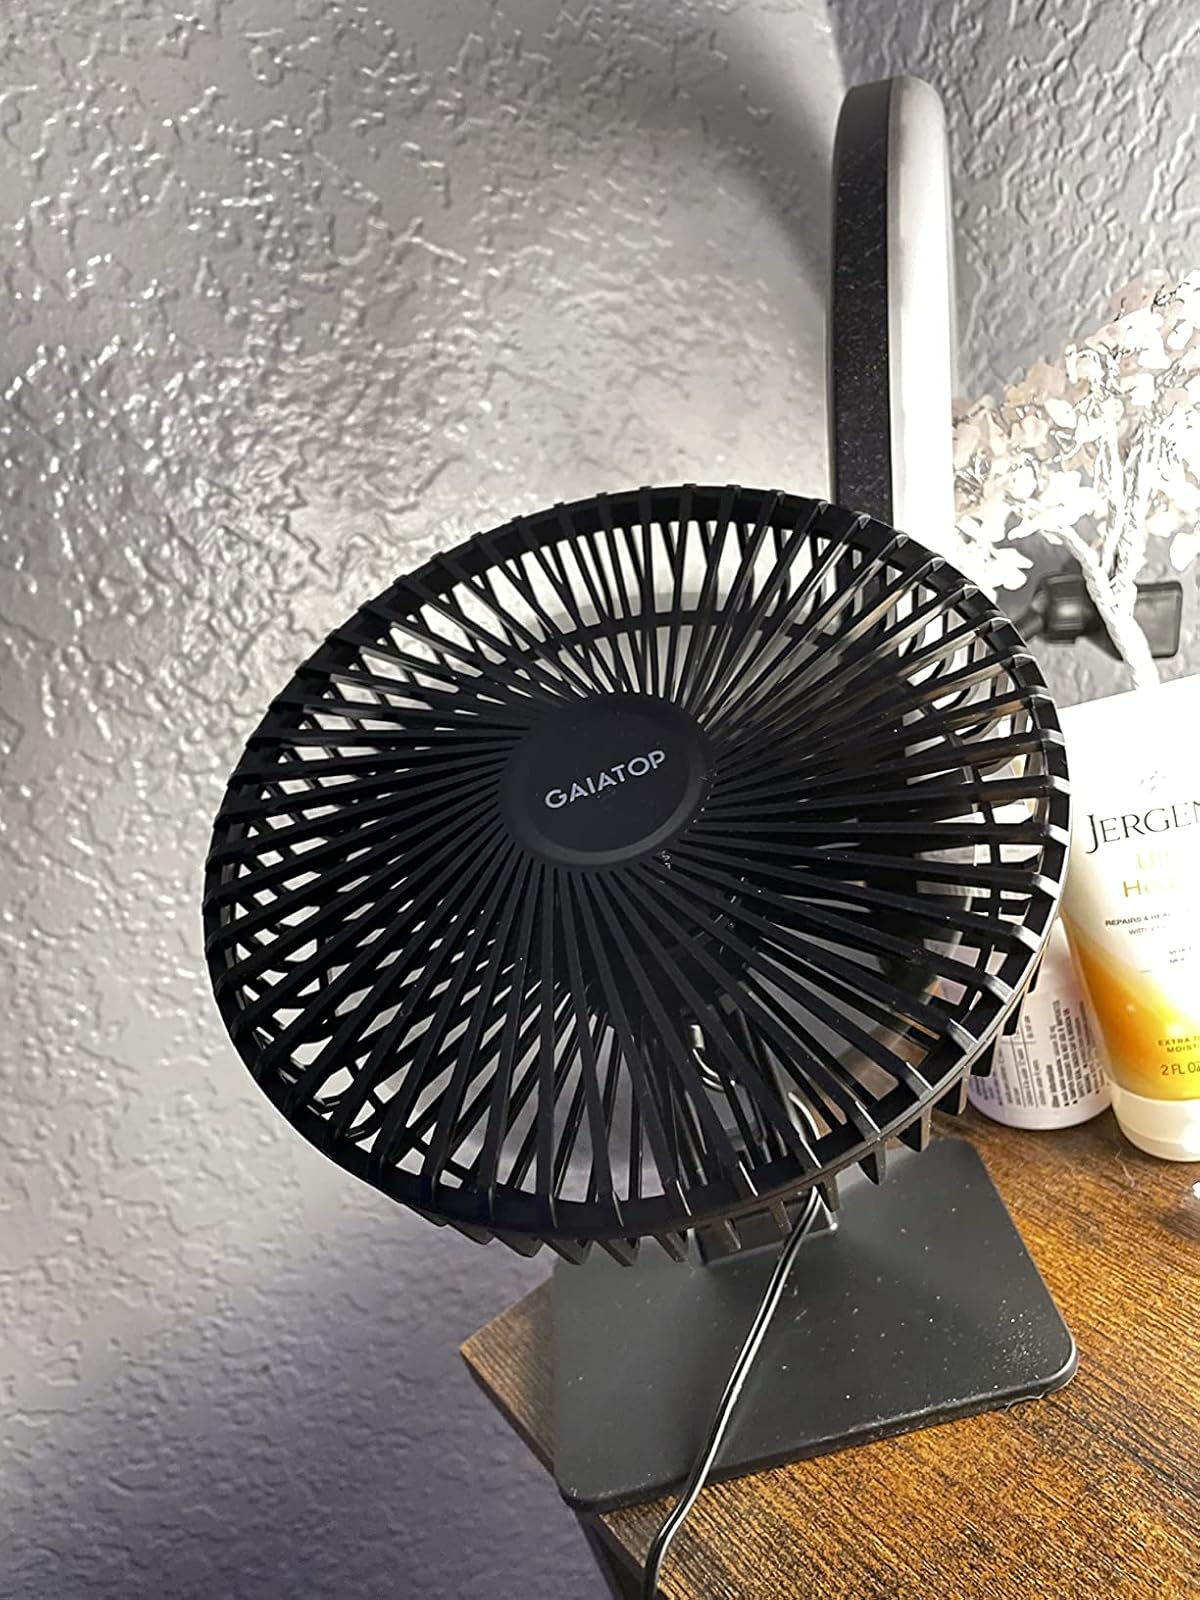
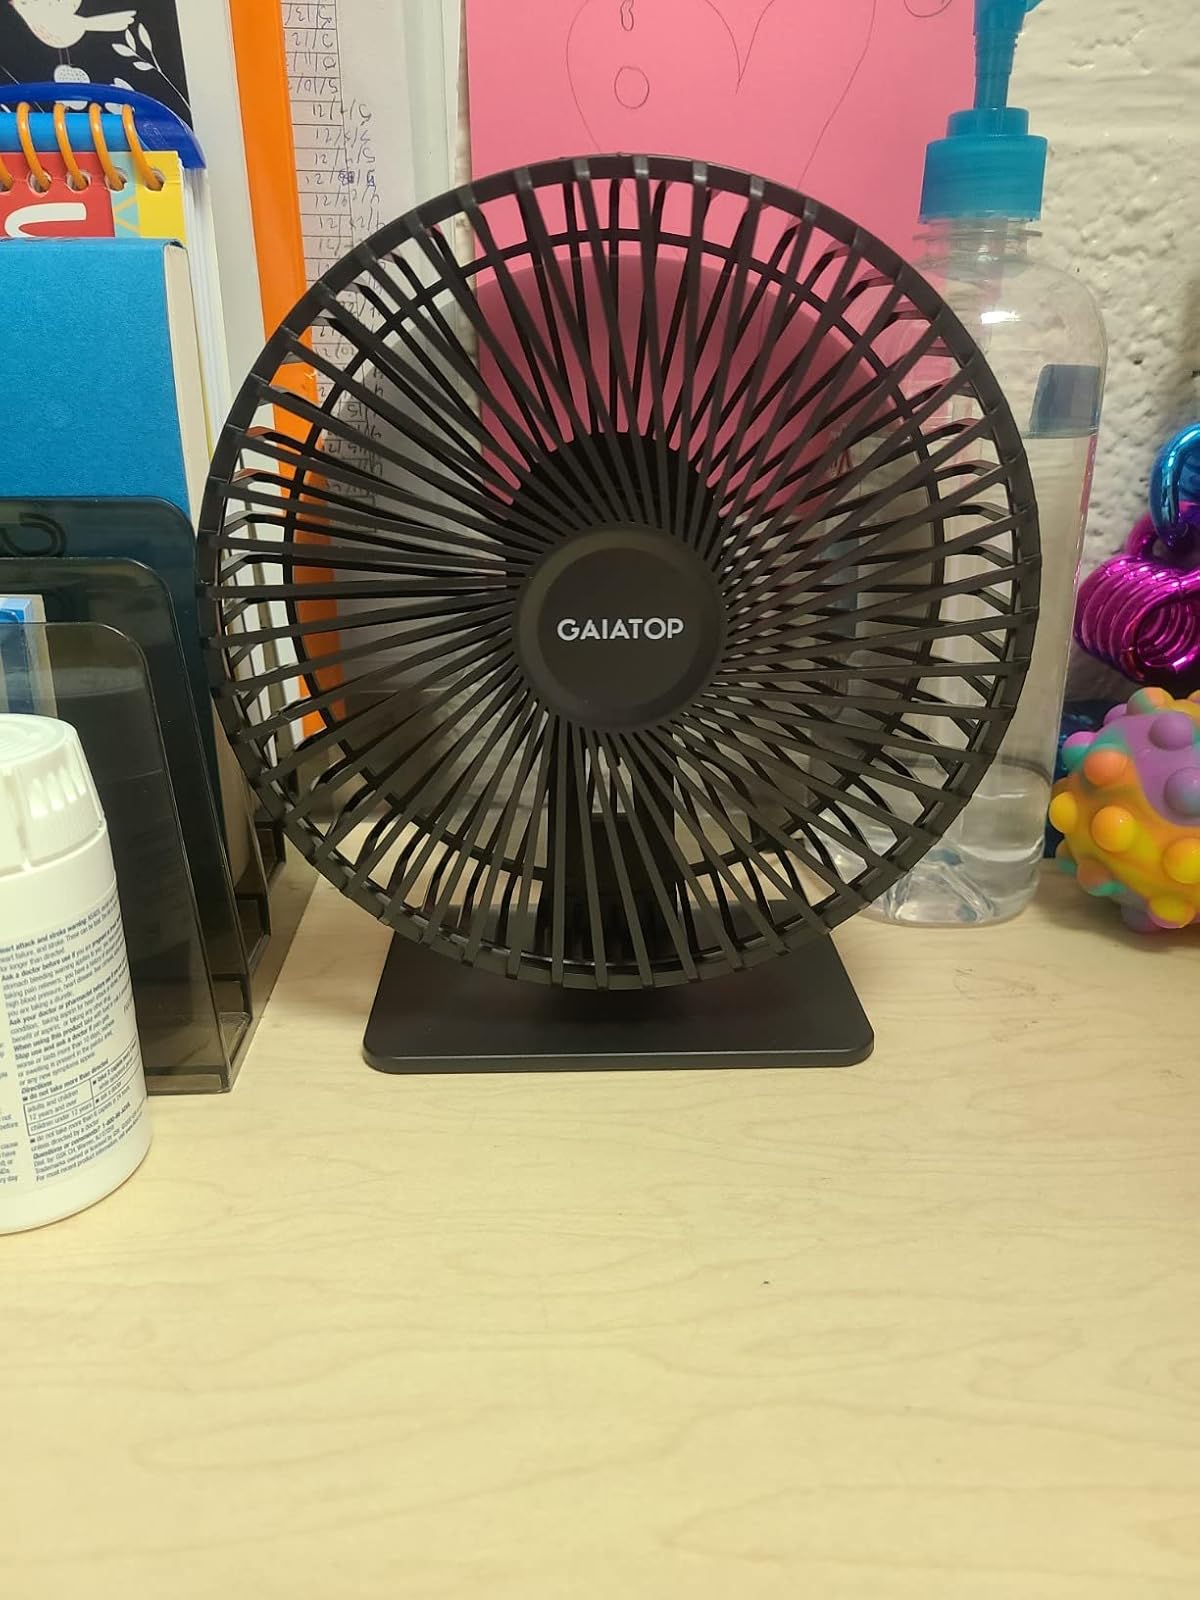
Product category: fan
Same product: yes